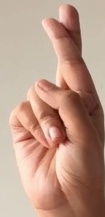
ASL sign: R